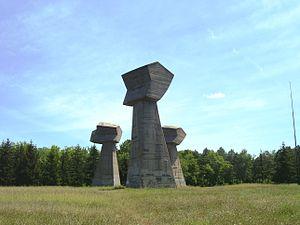
Cet article recense les monuments à la Seconde Guerre mondiale en Serbie.
Le camp de concentration de Crveni krst était un camp de concentration nazi situé à Niš, en Serbie. Il fut créé à la fin de 1941 par la Gestapo. En serbe, Crveni krst signifie « la croix rouge ». En raison de son importance humaine et historique, il a été inscrit sur la liste des monuments culturels d'importance exceptionnelle de la République de Serbie.